China–Nepal border

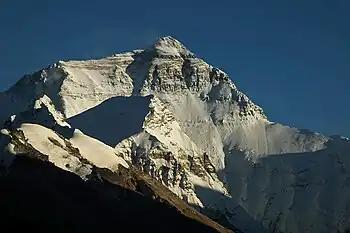
Mount Everest, as seen from Ronguk monastery in Tibet

The border starts in the west at the western tripoint with India near the Tinkar Pass in Sudurpashchim Province. It then proceeds south-east to the Urai Pass and then north-east, briefly utilising the Karnali River, before turning to the south-east at the Lapche Pass. It then proceeds in that general direction over various mountains crests in the Himalayan range, including Mount Everest, Mount Makalu and Mount Salasungo, as passes such as the Manja, Thau, Marima, Pindu, Gyala, Lajing and Popti Passes. It terminates at the eastern tripoint with India on Jongsong Peak.